Bellingham, Washington

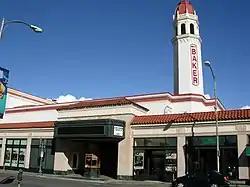
Mount Baker Theatre

According to the city's 2021 Comprehensive Annual Financial Report, the largest employers in the city are: